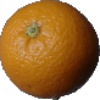
Label: orange